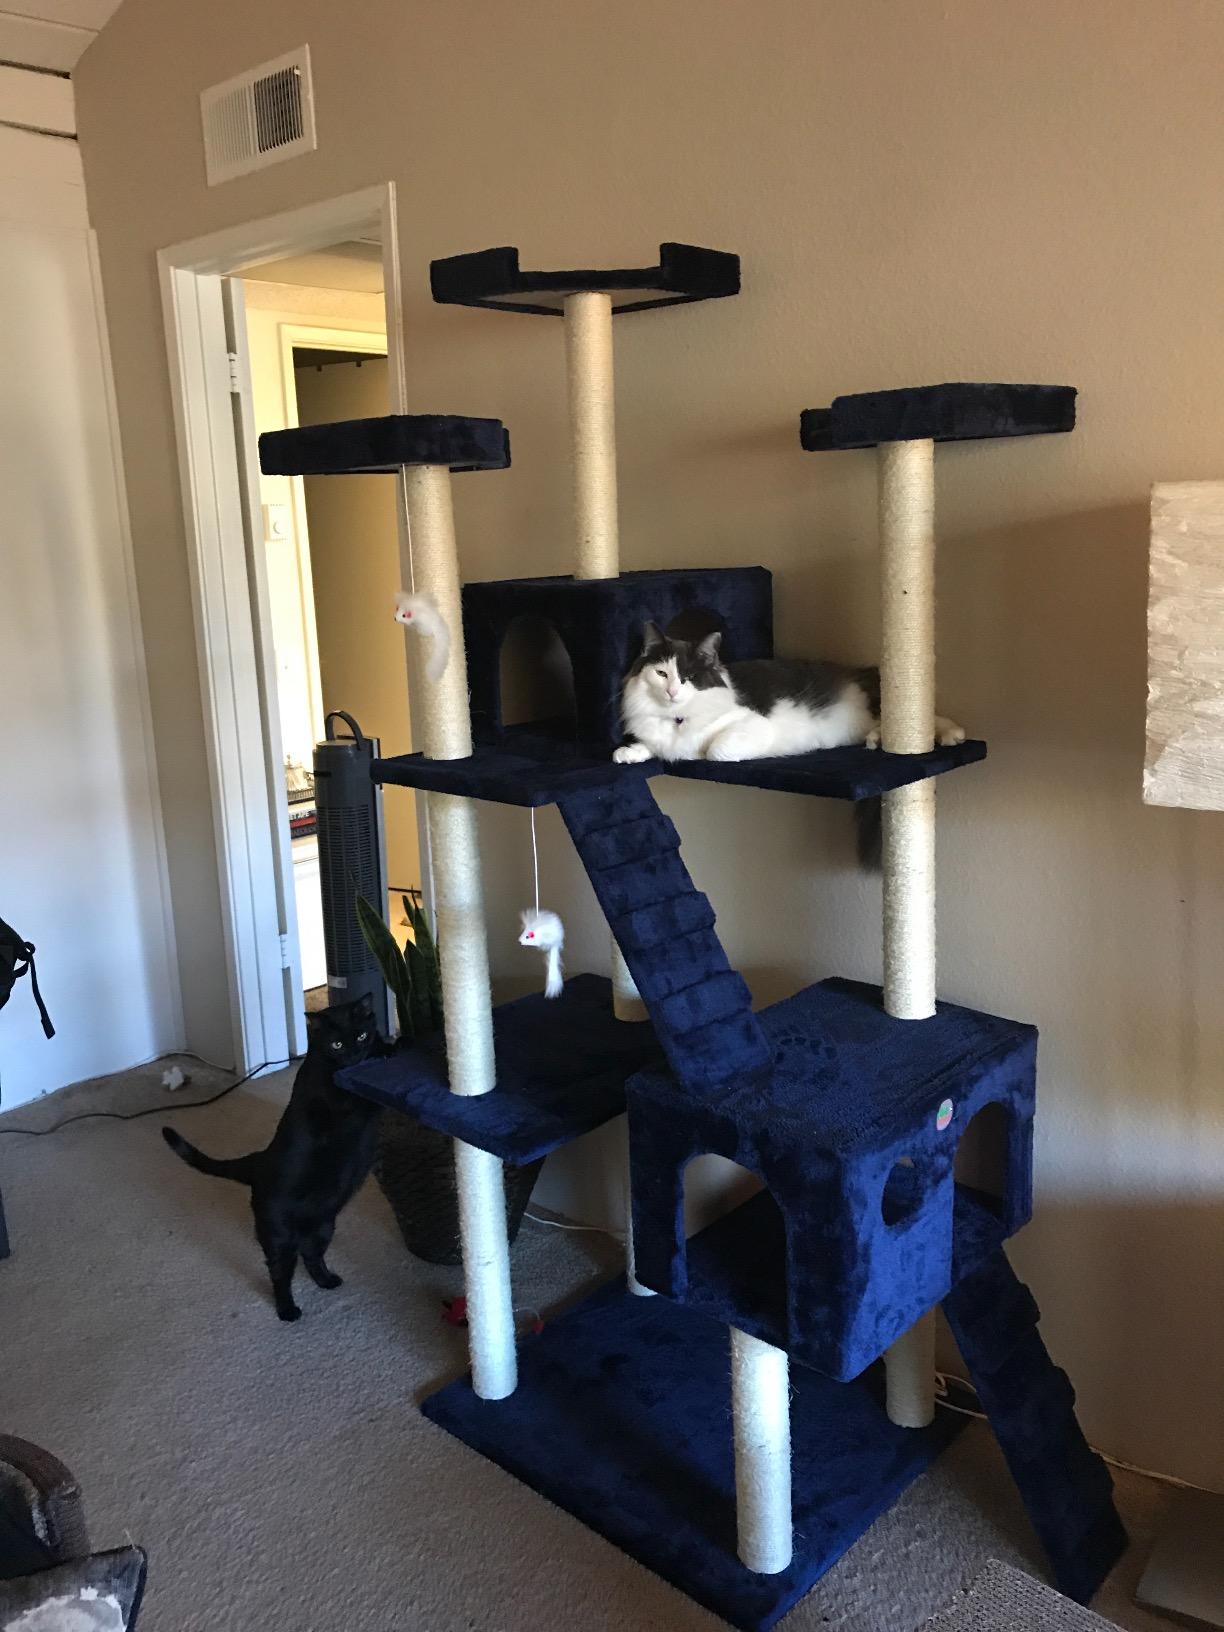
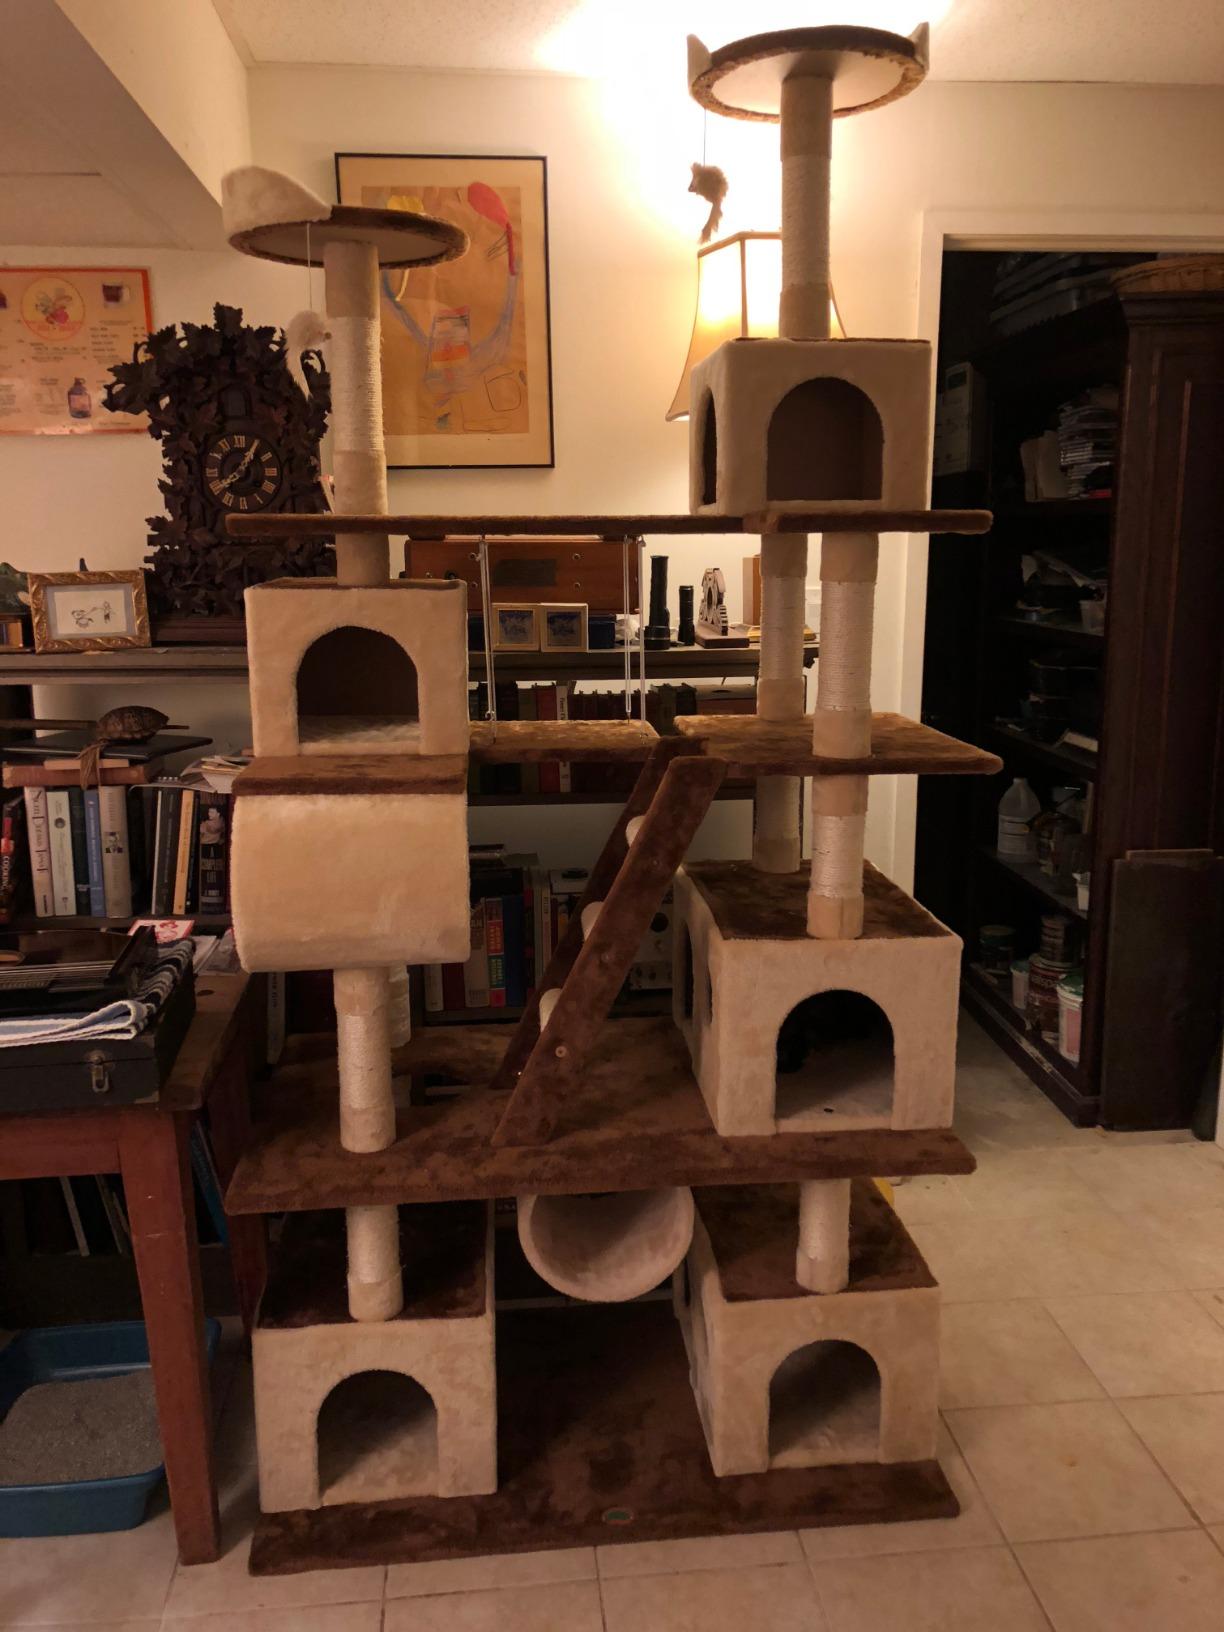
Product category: items_cat tree
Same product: no